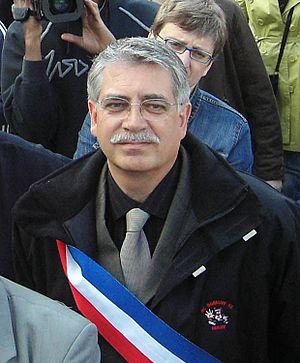
Bernard Birsinger, maire communiste de la commune de Bobigny (Seine-Saint-Denis - France), lors d'une réunion à Montfermeil, le 29 avril 2006.
Bernard Birsinger, est un homme politique français.
La politique en Seine-Saint-Denis reste marquée par une longue domination du Parti communiste français. La Seine-Saint-Denis est l'un des départements constituant la Ceinture rouge historique de Paris. C'est un fief historique de la gauche, et en particulier du parti communiste, héritage d'un découpage tacite des zones d'influence entre le PCF et la droite sous De Gaulle.